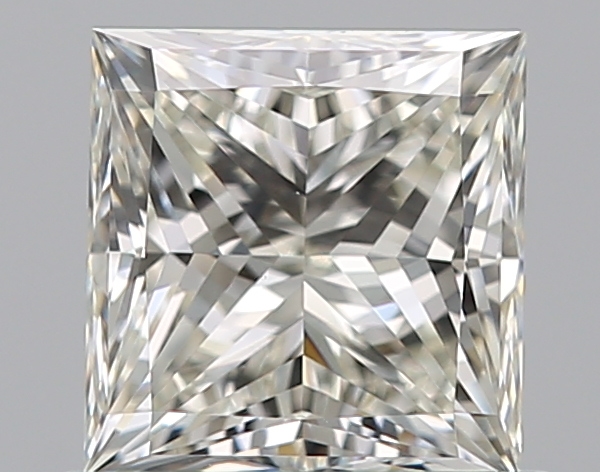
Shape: princess
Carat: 0.8
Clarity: VS1
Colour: J
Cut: EX
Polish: EX
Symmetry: EX
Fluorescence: N
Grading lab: GIA
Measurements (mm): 5.02 x 4.88 x 3.6